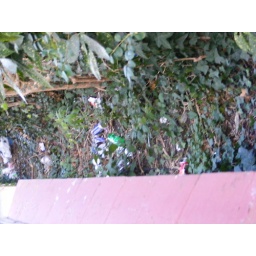
Junk... that the clactonians live off, and ditch in by my bedroom window